Carrier Airborne Early Warning Weapons School

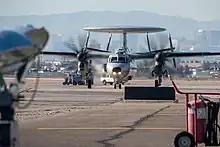
E-2D operated by CAEWWS as part of the HEWTI course live-flight phase at USAF Weapons School Integration

In addition to the development of E-2C/D TTP, CAEWWS today focuses on the Hawkeye WTI (HEWTI) Course, integration with other warfighting development centers in the creation of joint aviation and fleet-wide TTP, execution of the Integrated Air Defense Course (IADC), C2 instruction at Air Wing Fallon, and provides inputs to the acquisition process in the form of requirements and priorities for research and development (R&D), procurement, and training systems.